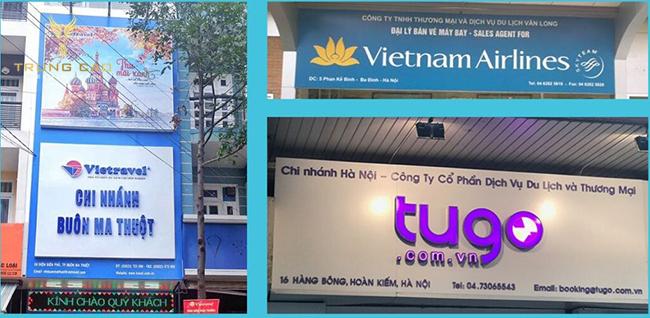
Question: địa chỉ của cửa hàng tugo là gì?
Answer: địa chỉ của cửa hàng là 16 hàng bông, hoàn kiếm